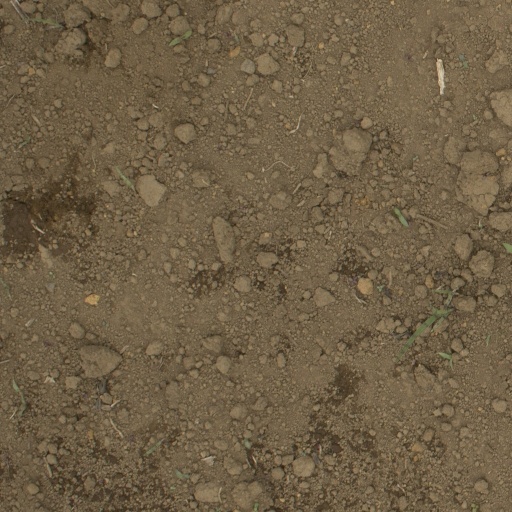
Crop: Jerusalem artichoke